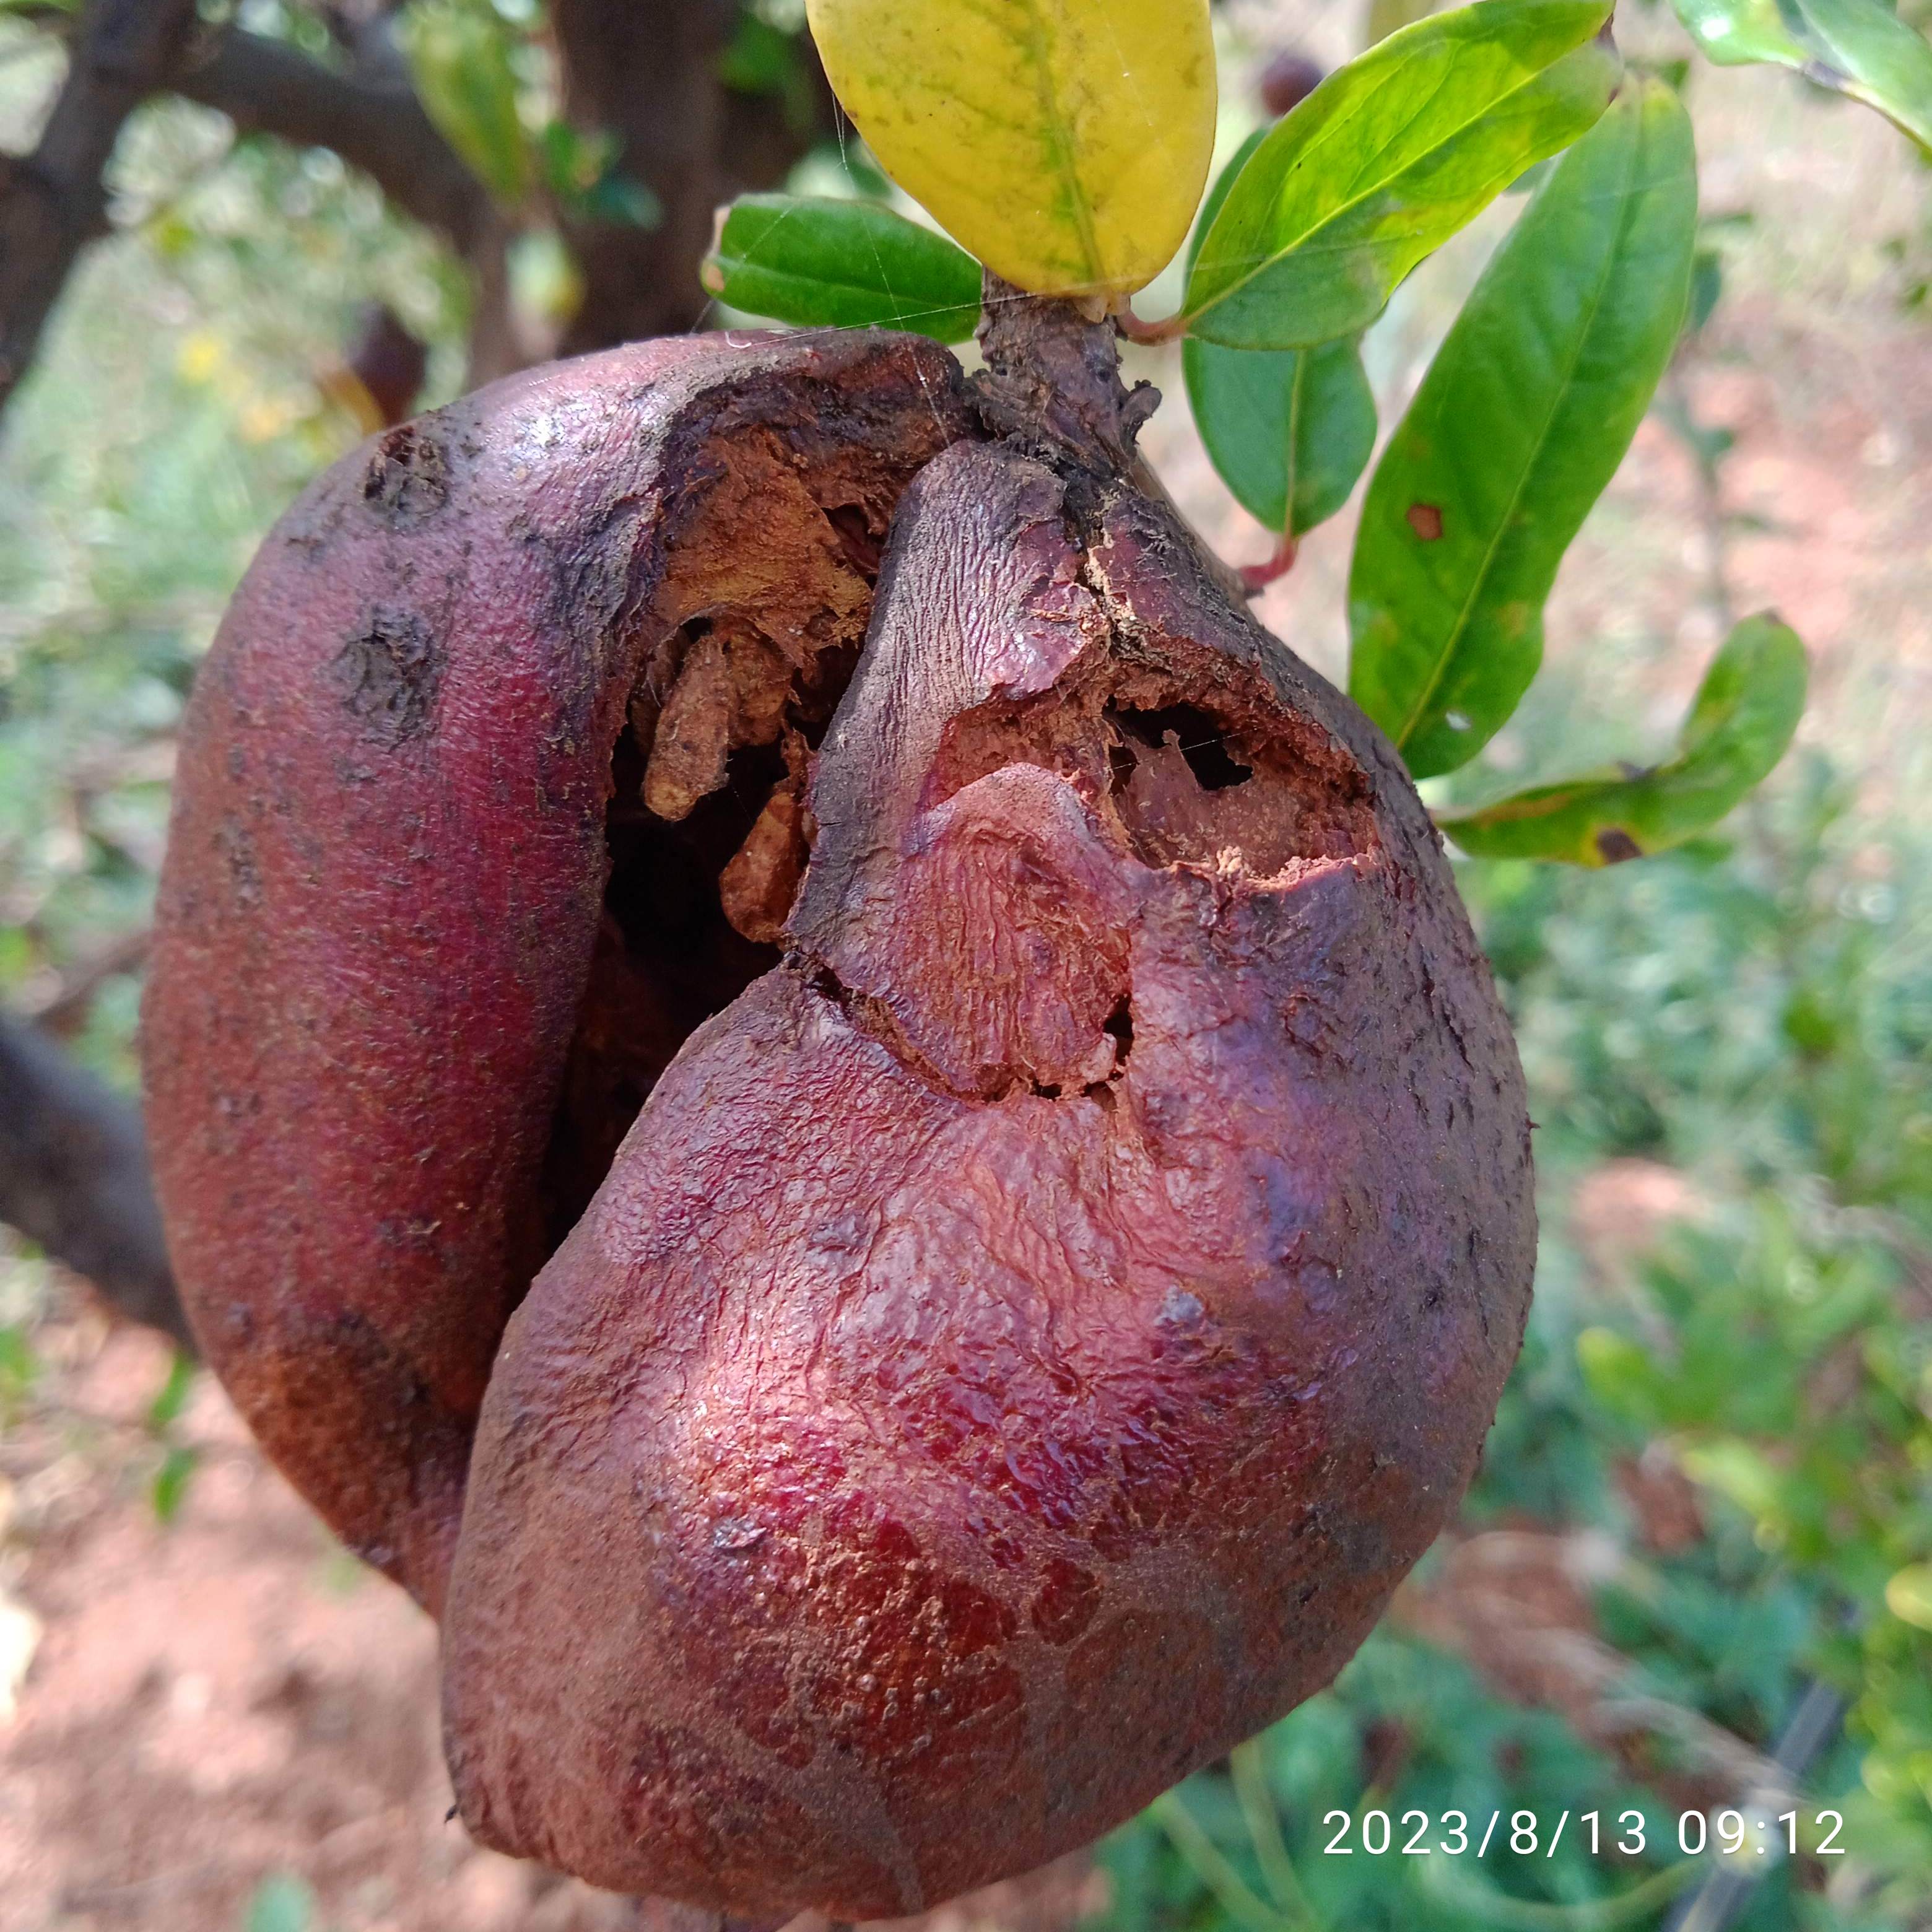
Label: Bacterial_Blight